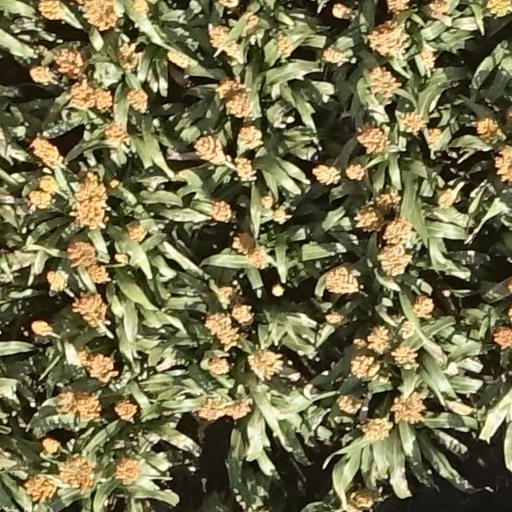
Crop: sorghum